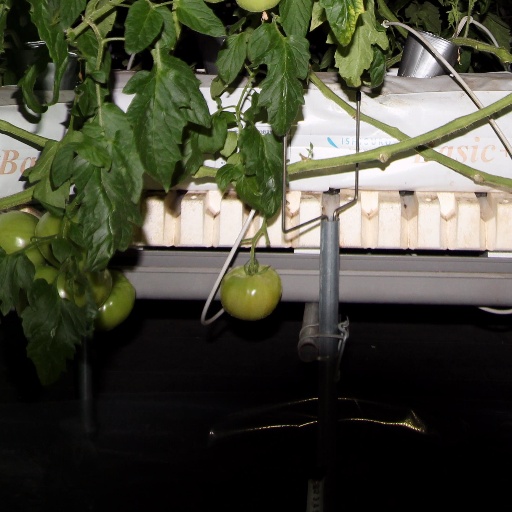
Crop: tomato